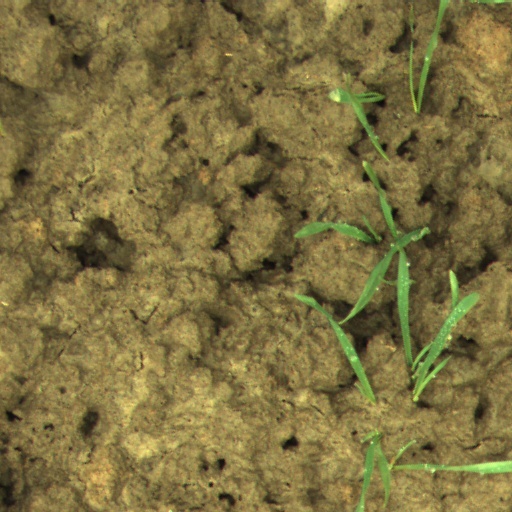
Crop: wheat